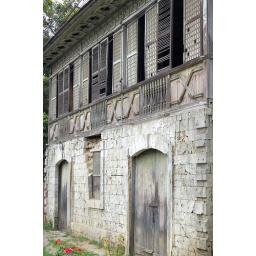
this is just one of the old houses I noticed along the street before arriving in the well-known 'Bahay na Tisa'.